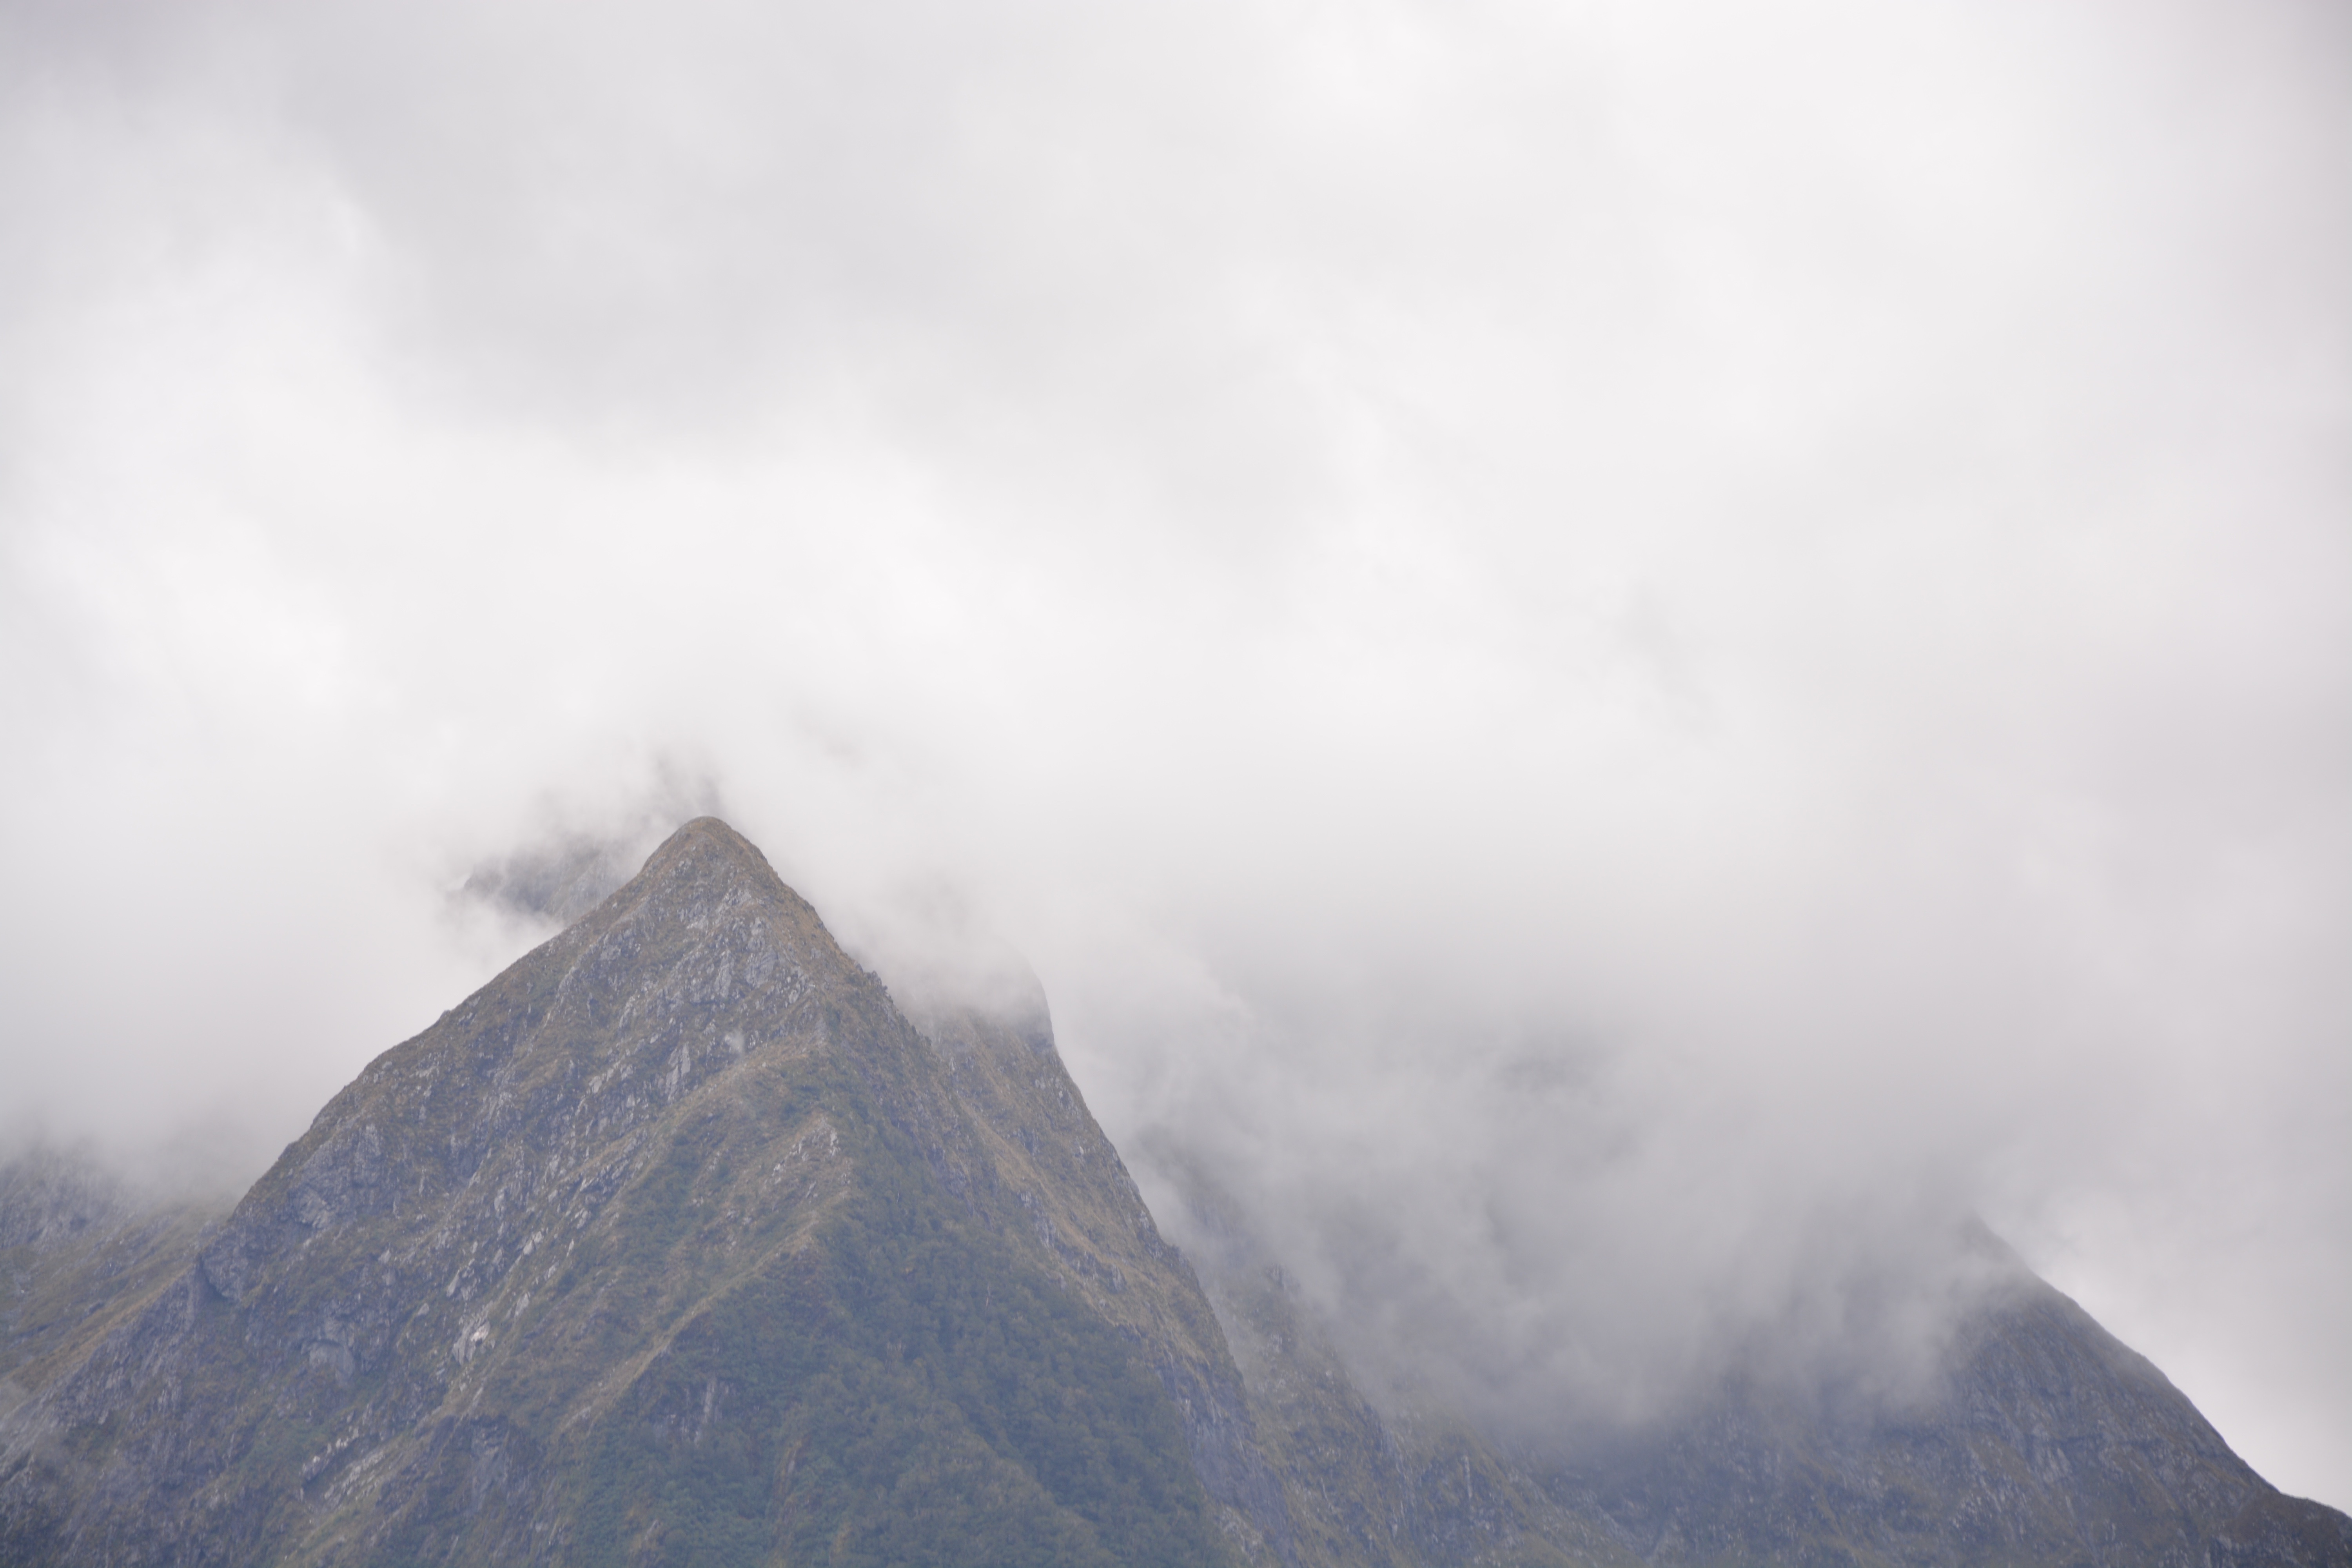
mountain, snow, cloud, mist, mountain range, ridge, summit, landform, geographical feature, atmospheric phenomenon, mountainous landforms, geological phenomenon, volcanic landform